Railway electrification in Great Britain

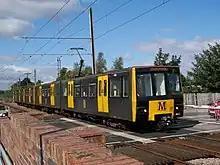
Yellow passenger train next to a stone wall

In 2009, Lord Adonis was appointed Secretary of State for Transport. After a gap of more than a decade, electrification was back on the agenda and Adonis announced plans to electrify the Great Western Main Line from London to , as well as infill electrification schemes in the North West of England. In July 2012, the UK government announced £4.2billion of new electrification schemes, all at 25kVAC and reconfirmed schemes previously announced by Adonis. These were to be Northern Hub, Great Western Main Line, South Wales Main Line, Midland Main Line, Electric Spine, Crossrail, Gospel Oak to Barking line and West Midlands suburban lines. Rail transport in Scotland is a devolved matter for the Scottish Government but they too have pursued electrification with multiple schemes in the Central Belt. All these have been 25kVAC also as in England and Wales. Electrification has not been without controversy with cancellations and various appearances of the Secretary of State for Transport called before the Transport Select Committee. The number of route miles electrified in these years was answered to a written question in parliament.